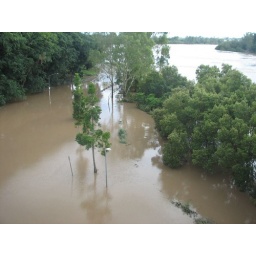
road near bridge to University of Queensland